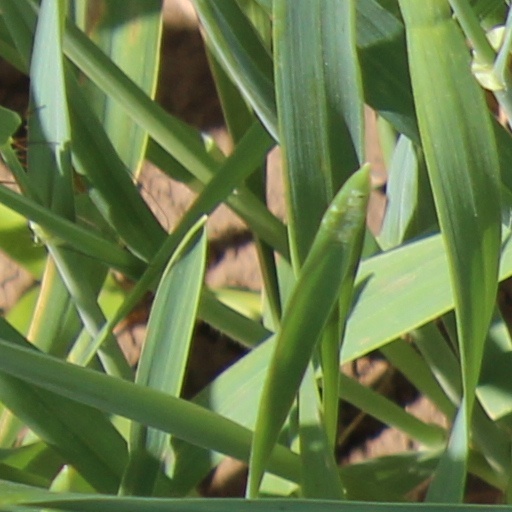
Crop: wheat